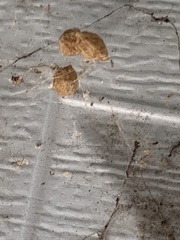
Species: Parasteatoda_tepidariorum